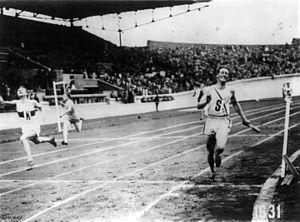
"Henry Argue ""Hank"" Russell est un athlète américain, spécialiste du sprint.